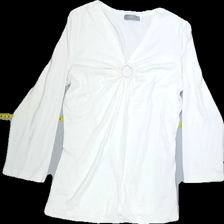
View: front
Type: Blouse
Category: Ladies
Brand: Lindex
Colors: White
Material: 95%viscose 5%elastane
Cut: Regular, V-collar
Size: S
Season: Spring
Price range: <50
Recommended usage: Export